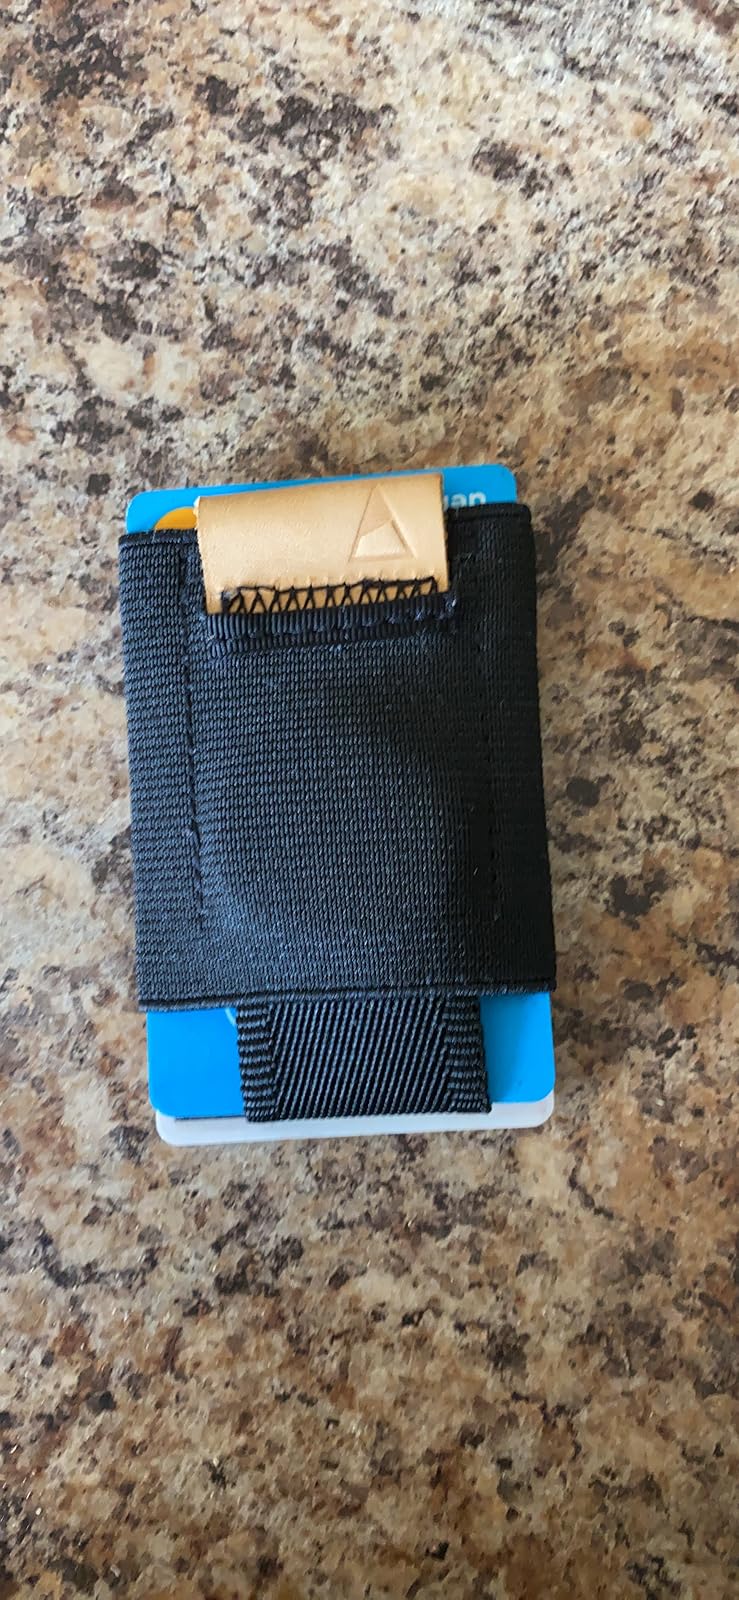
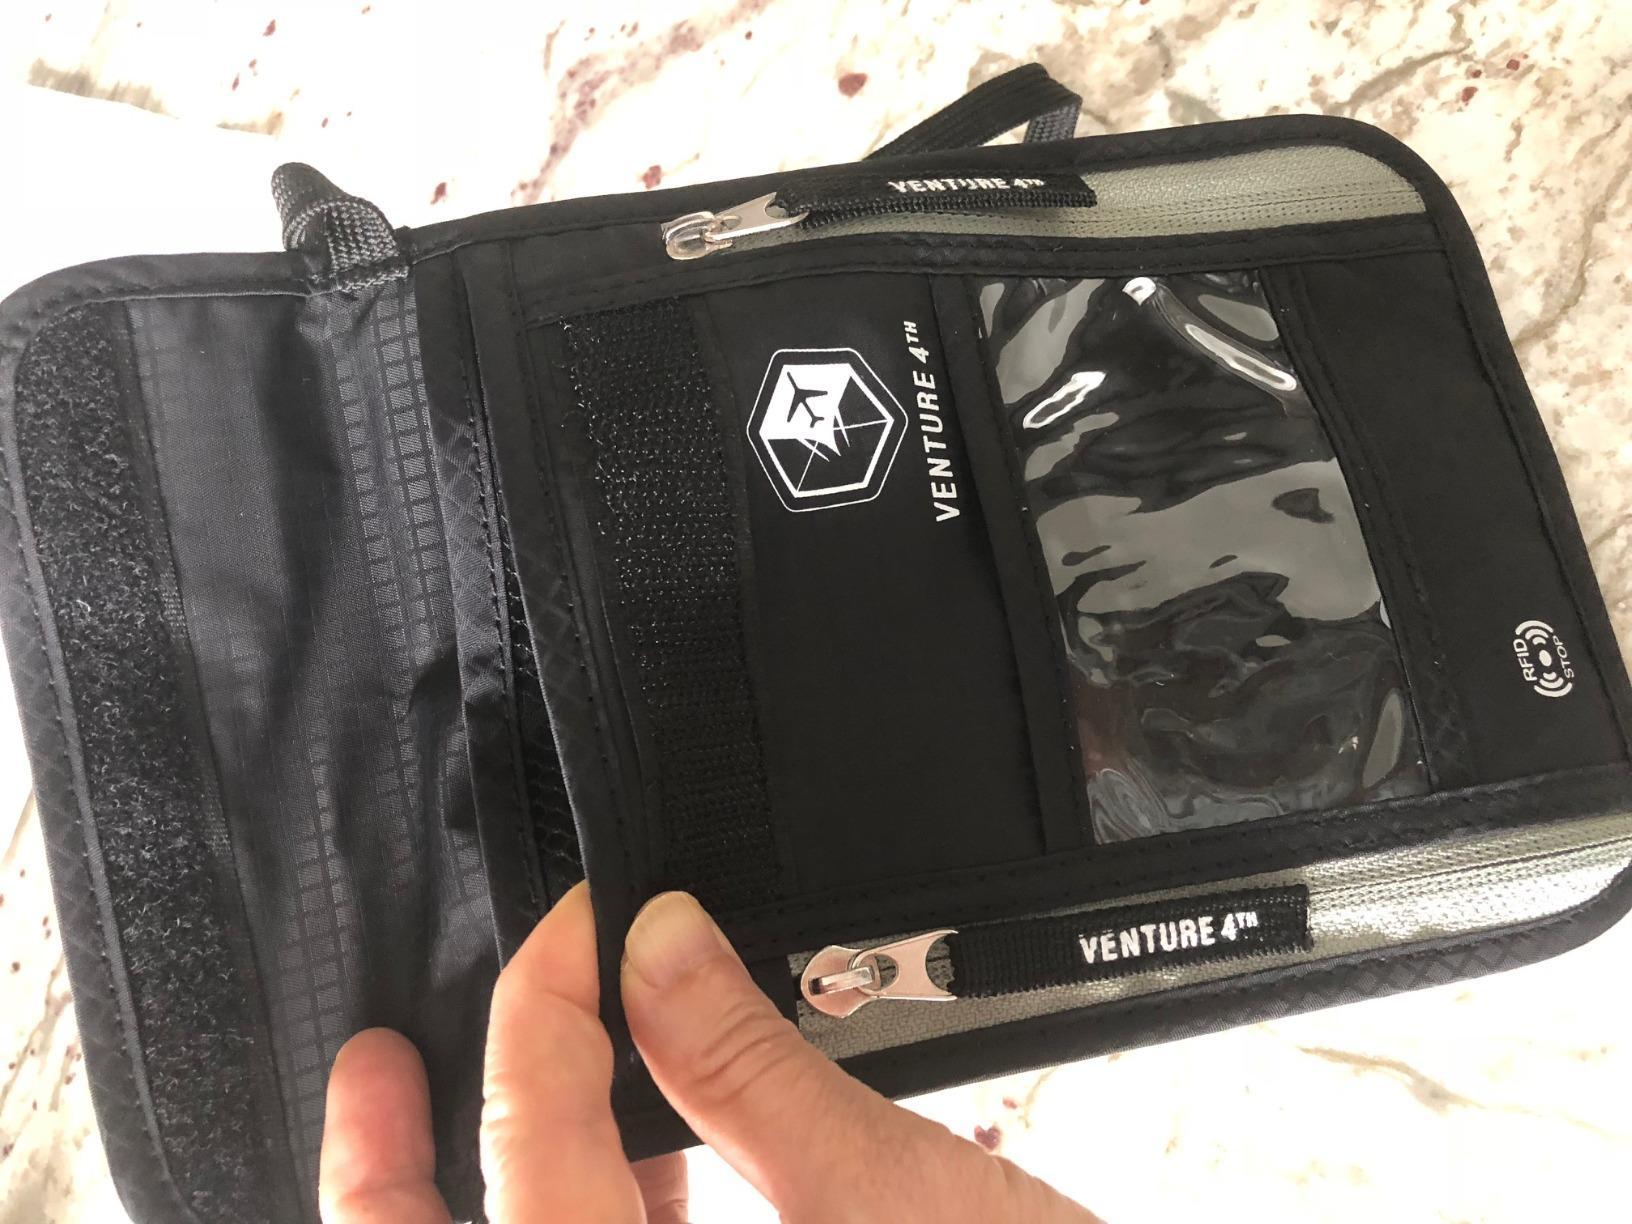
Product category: accessories_wallet
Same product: no